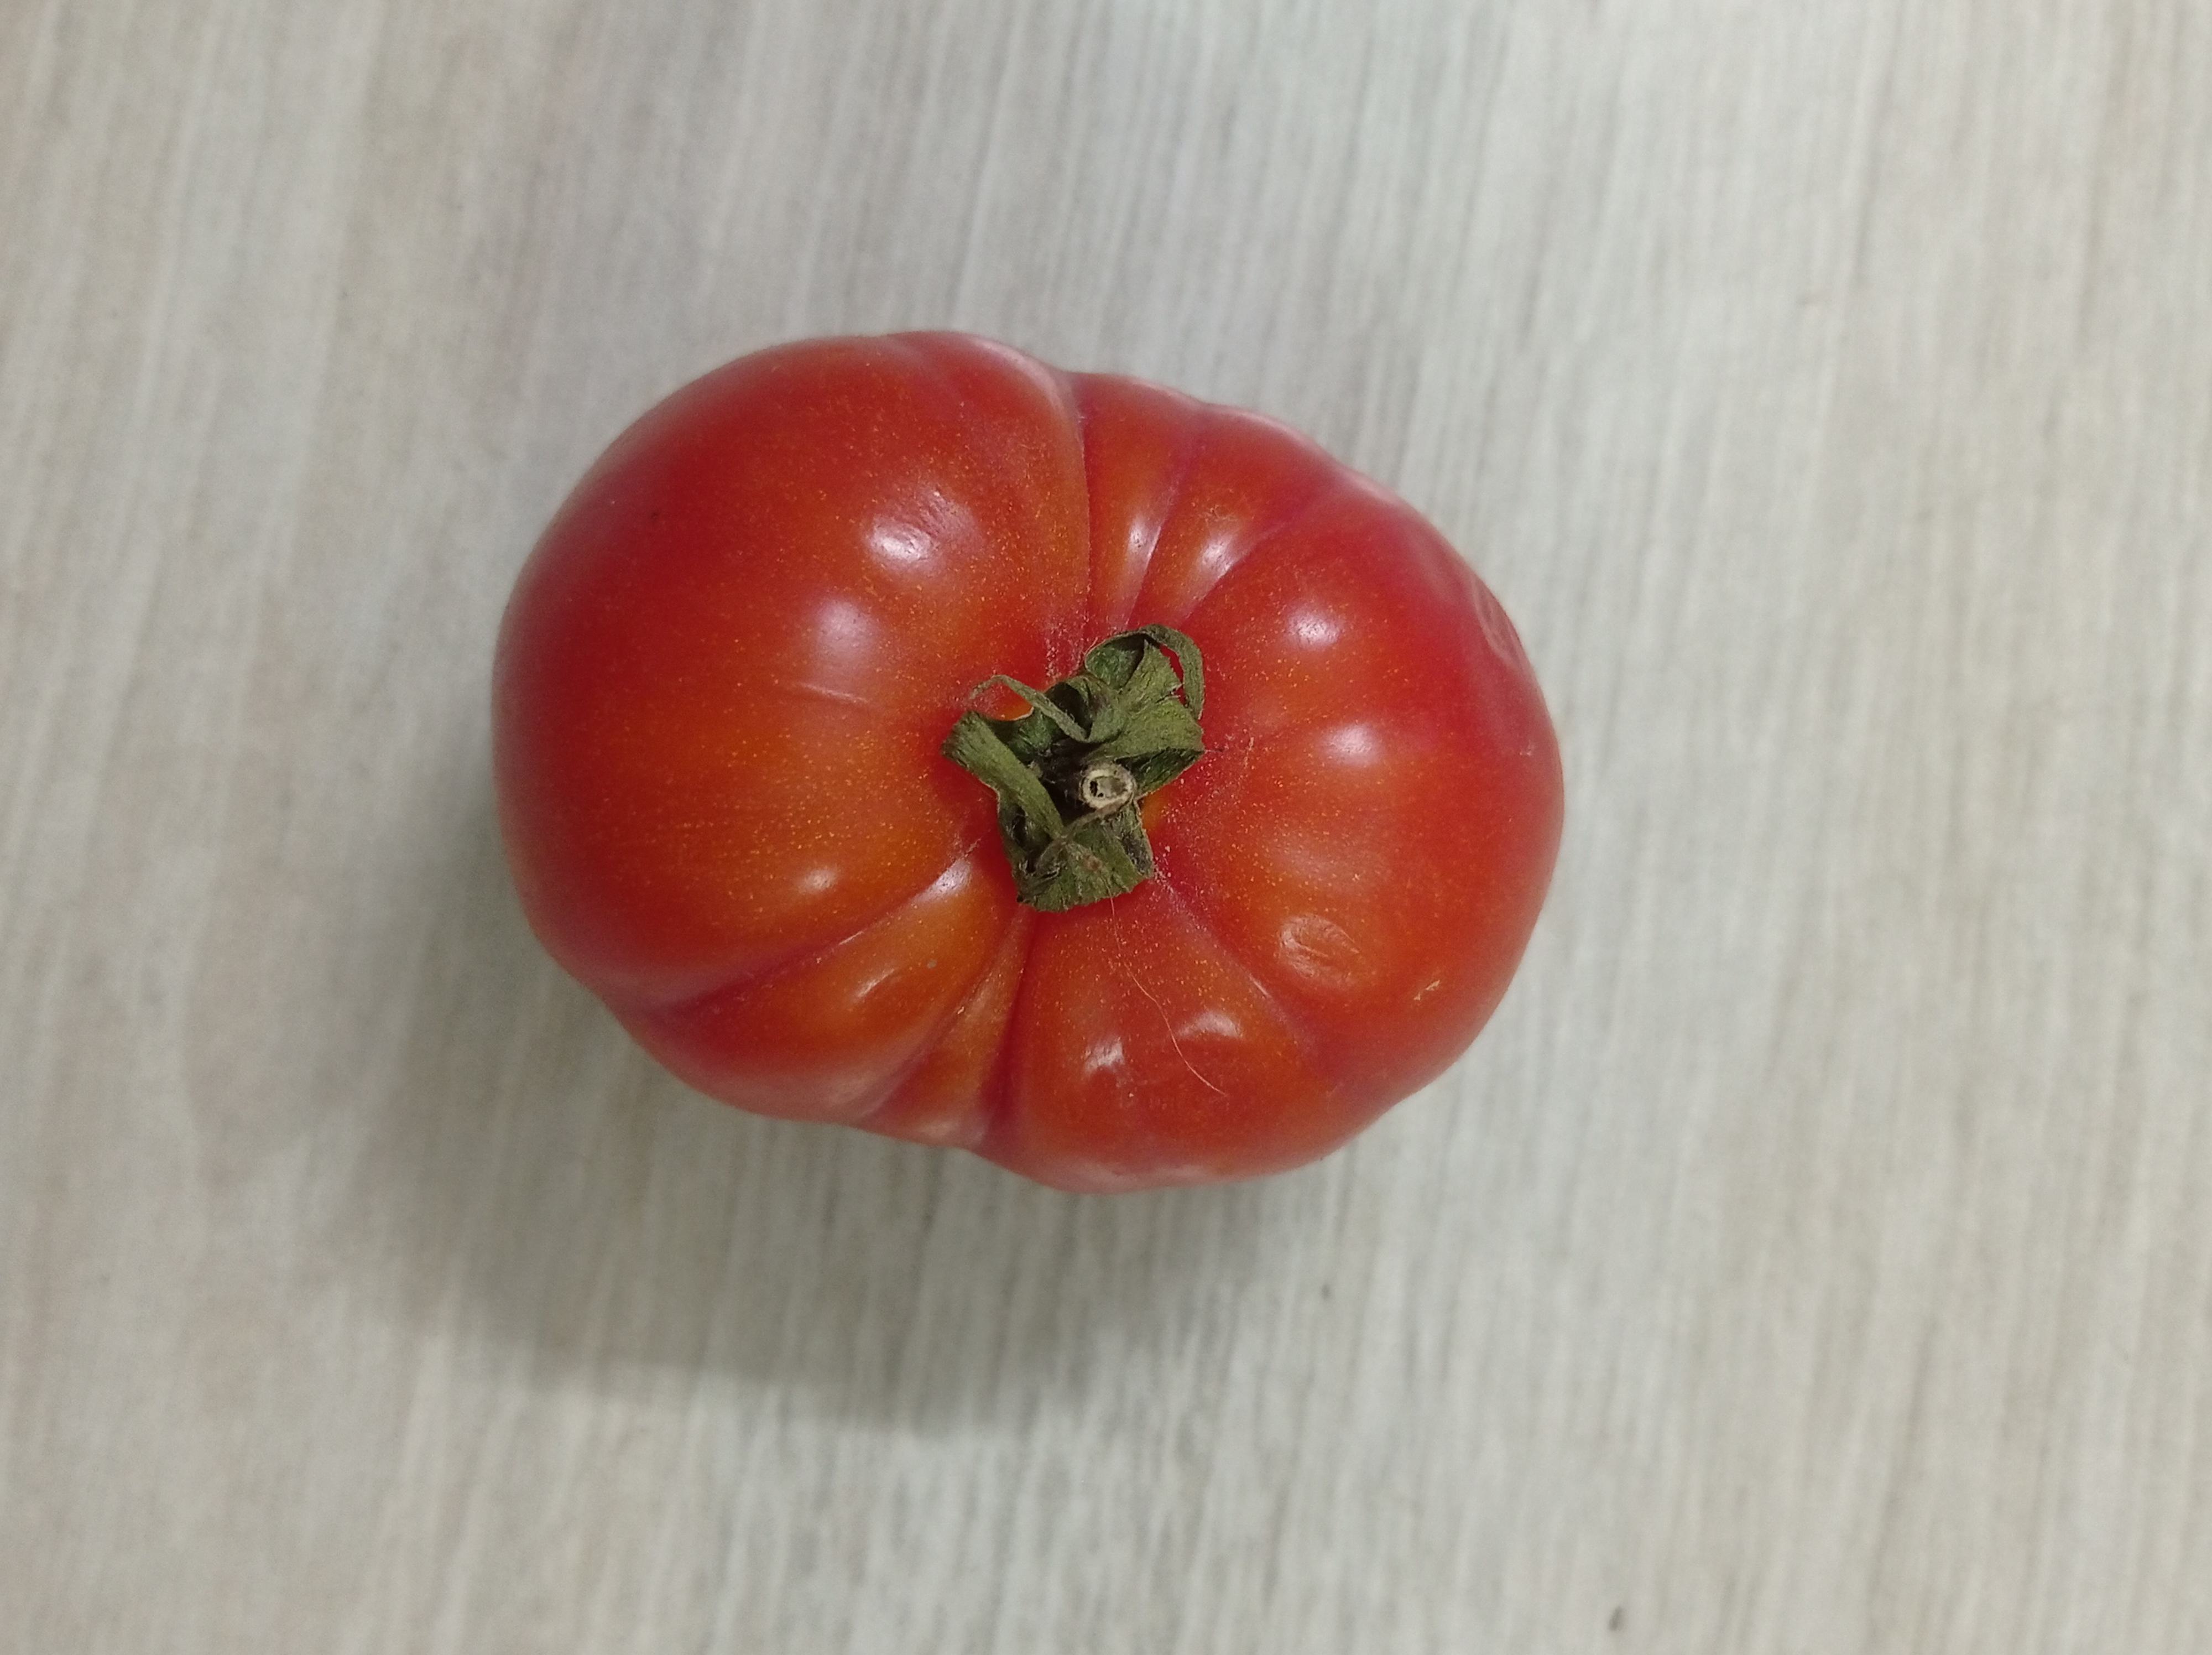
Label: Fresh